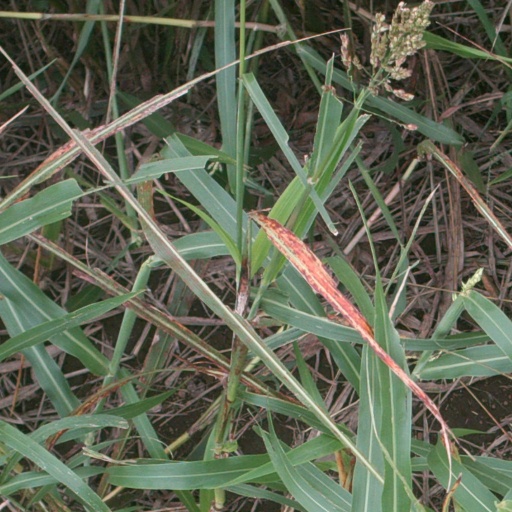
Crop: sorghum